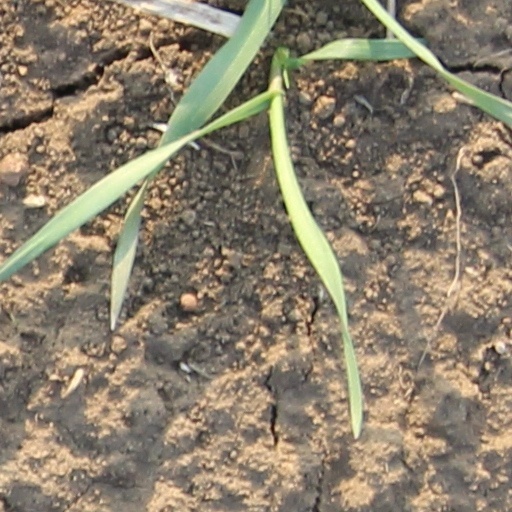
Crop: wheat